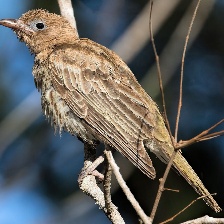
Species: AUSTRALASIAN FIGBIRD
Scientific name: SPHECOTHERES VIEILLOTI